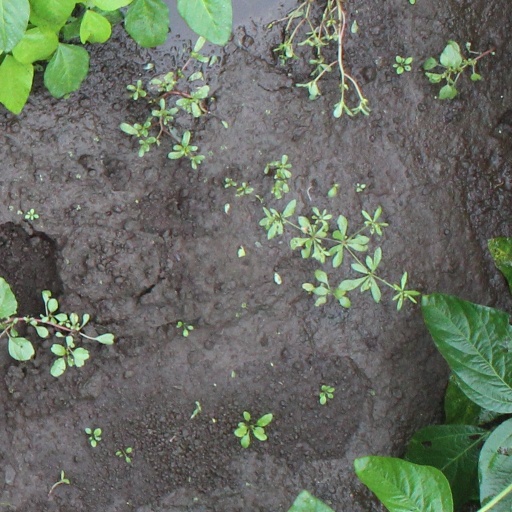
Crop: soybean